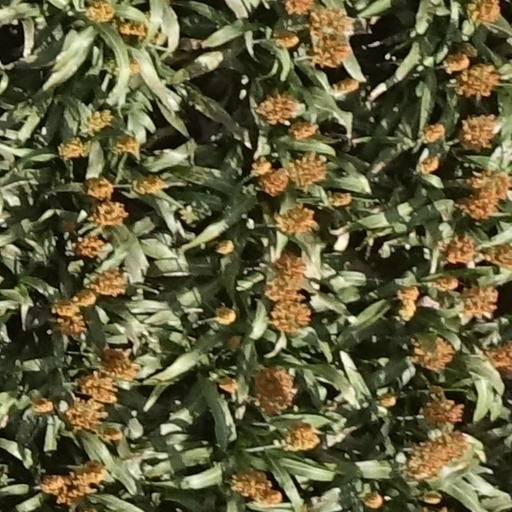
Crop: sorghum